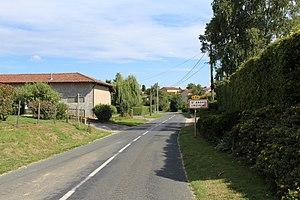
Panneau d'entrée dans Saint-André-d'Huiriat sur la route départementale D96.
Saint-André-d'Huiriat est une commune française, située dans le département de l'Ain en région Auvergne-Rhône-Alpes.